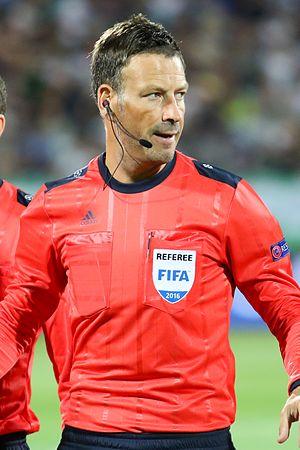
Mark Clattenburg, né le 13 mars 1975 à Consett, est un arbitre anglais de football, débute en 1999 en première division et est international depuis 2006. Il figure dans la liste des arbitres sélectionnés pour l'Euro 2016 en France.